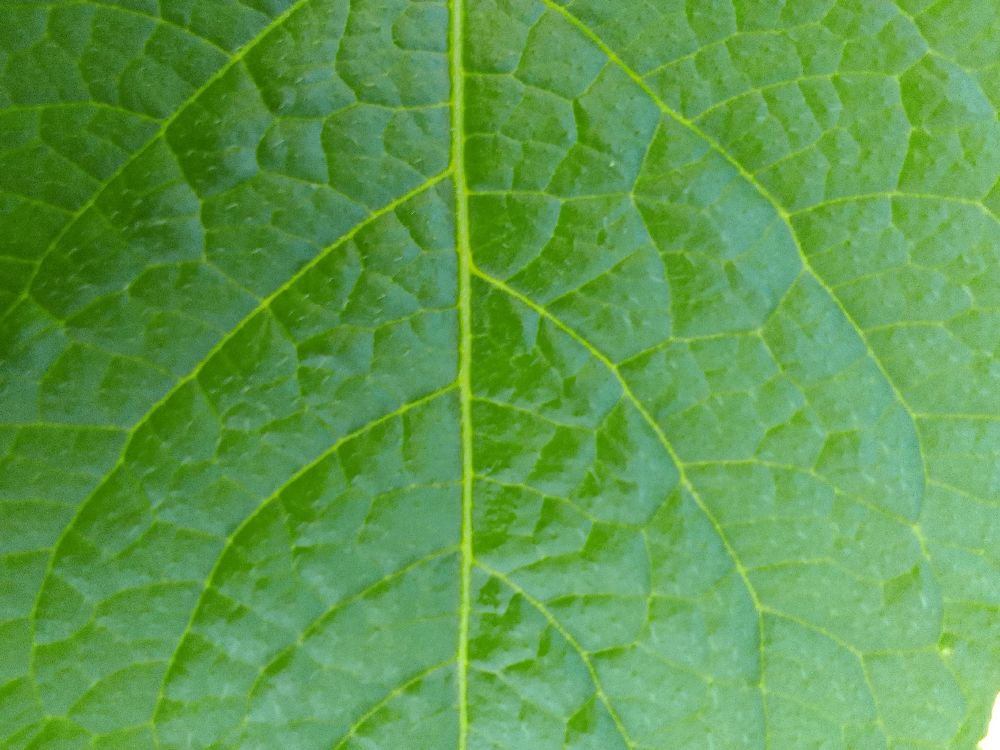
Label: Healthy